Ford Focus Electric

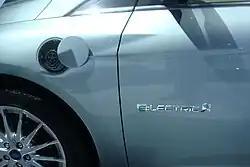
The charging port in the production version is located on the left front fender

Ford used a complete electric drive train developed and supplied by Magna International, and the advanced lithium-ion battery system is being engineered by Ford in cooperation with supplier Compact Power, Inc., a subsidiary of LG Chem. A full recharge using the car's 6.6 kW charger takes 3–4 hours for the original model and 5.5 hours for the 2017 model using a SAE J1772-2009 charging station powered from a standard 240 volt socket. A 120-volt convenience cord is also included allowing recharging from North American standard 120-volt outlets which could take up to 20 hours for the original model and 30 hours for the 2017 model. Ford added a fast charging option to the 2017 model, using a Combined Charging System connector to provide DC charging at up to 50 kW.